Maurice Pirenne

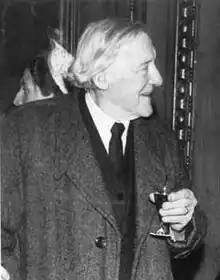
Maurice Pirenne

Maurice Pirenne (1878, Verviers–November 25, 1968, Verviers) was a Belgian painter.